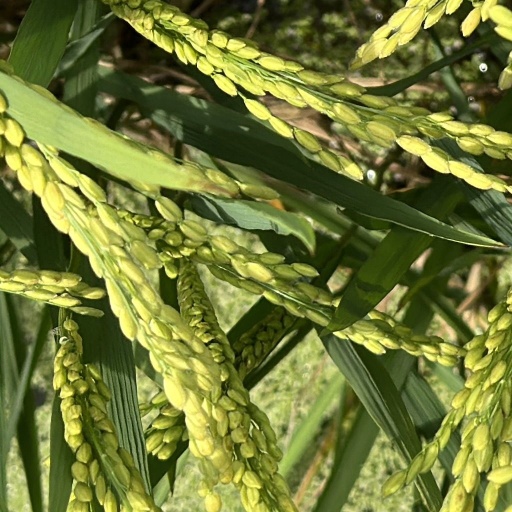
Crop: rice